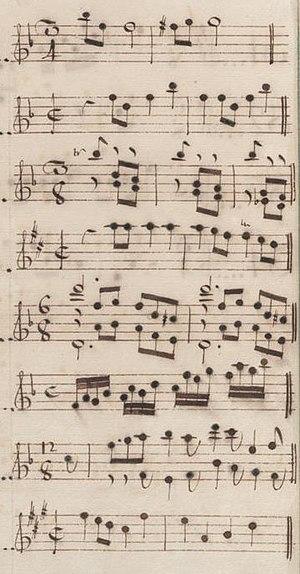
Table du volume X des manuscrits de Venise (incipit des sonates 23 à 30, K. 440 à 447).
Le tableau suivant liste les sonates pour clavier composées par Domenico Scarlatti en suivant les catalogues musicologiques, les sources manuscrites et les premières éditions ; il permet leur concordance.